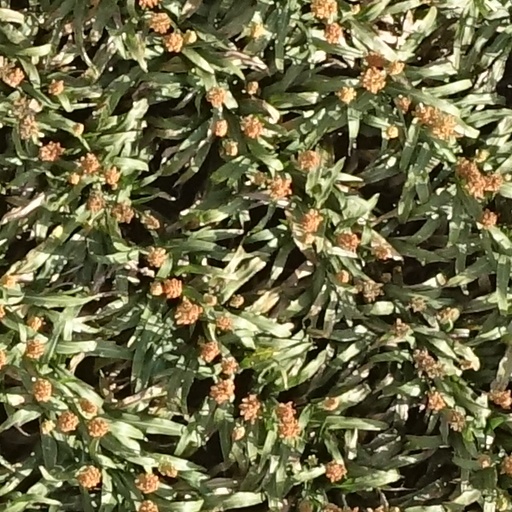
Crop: sorghum